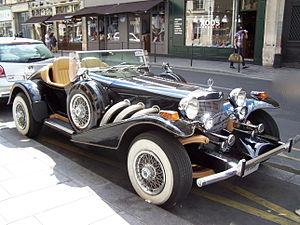
Une Excalibur à Paris, dans la rue de Turenne.